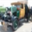
Label: truck